New York State Route 175

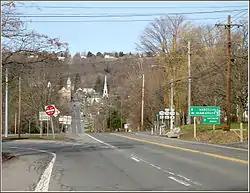
A pair of highways meet at a signalized intersection. In the background at the base of a hill is a small village. One highway leads from the intersection, heads through the village, and ascends a larger hill in the distance.

NY 174 and NY 175 begin to curve to the northeast as they become parallel with another unsigned county road (CR 150), passing Marcellus County Park along the way. The roads remain as such until an intersection where the county road ends and the two state routes split. In downtown Marcellus, the terrain is flat, with residential homes and commercial businesses surrounding the road. At the split, NY 174 heads to the west through the main street of the village, while NY 175 heads eastward towards Syracuse.